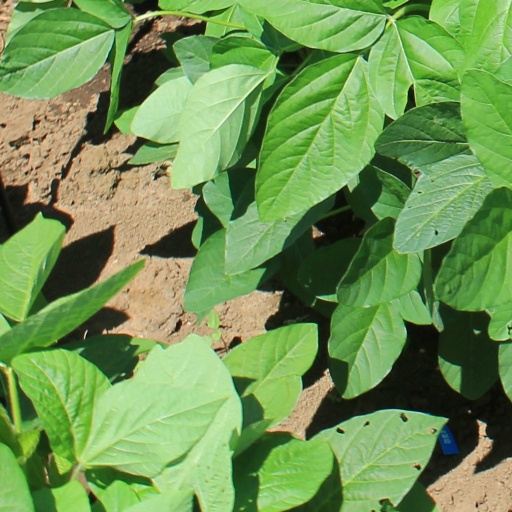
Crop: soybean